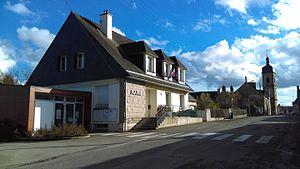
Mairie de Vieux-Vy-Sur-Couesnon
Vieux-Vy-sur-Couesnon est une commune française située dans le département d'Ille-et-Vilaine, en région Bretagne, peuplée de 1 216 habitants.